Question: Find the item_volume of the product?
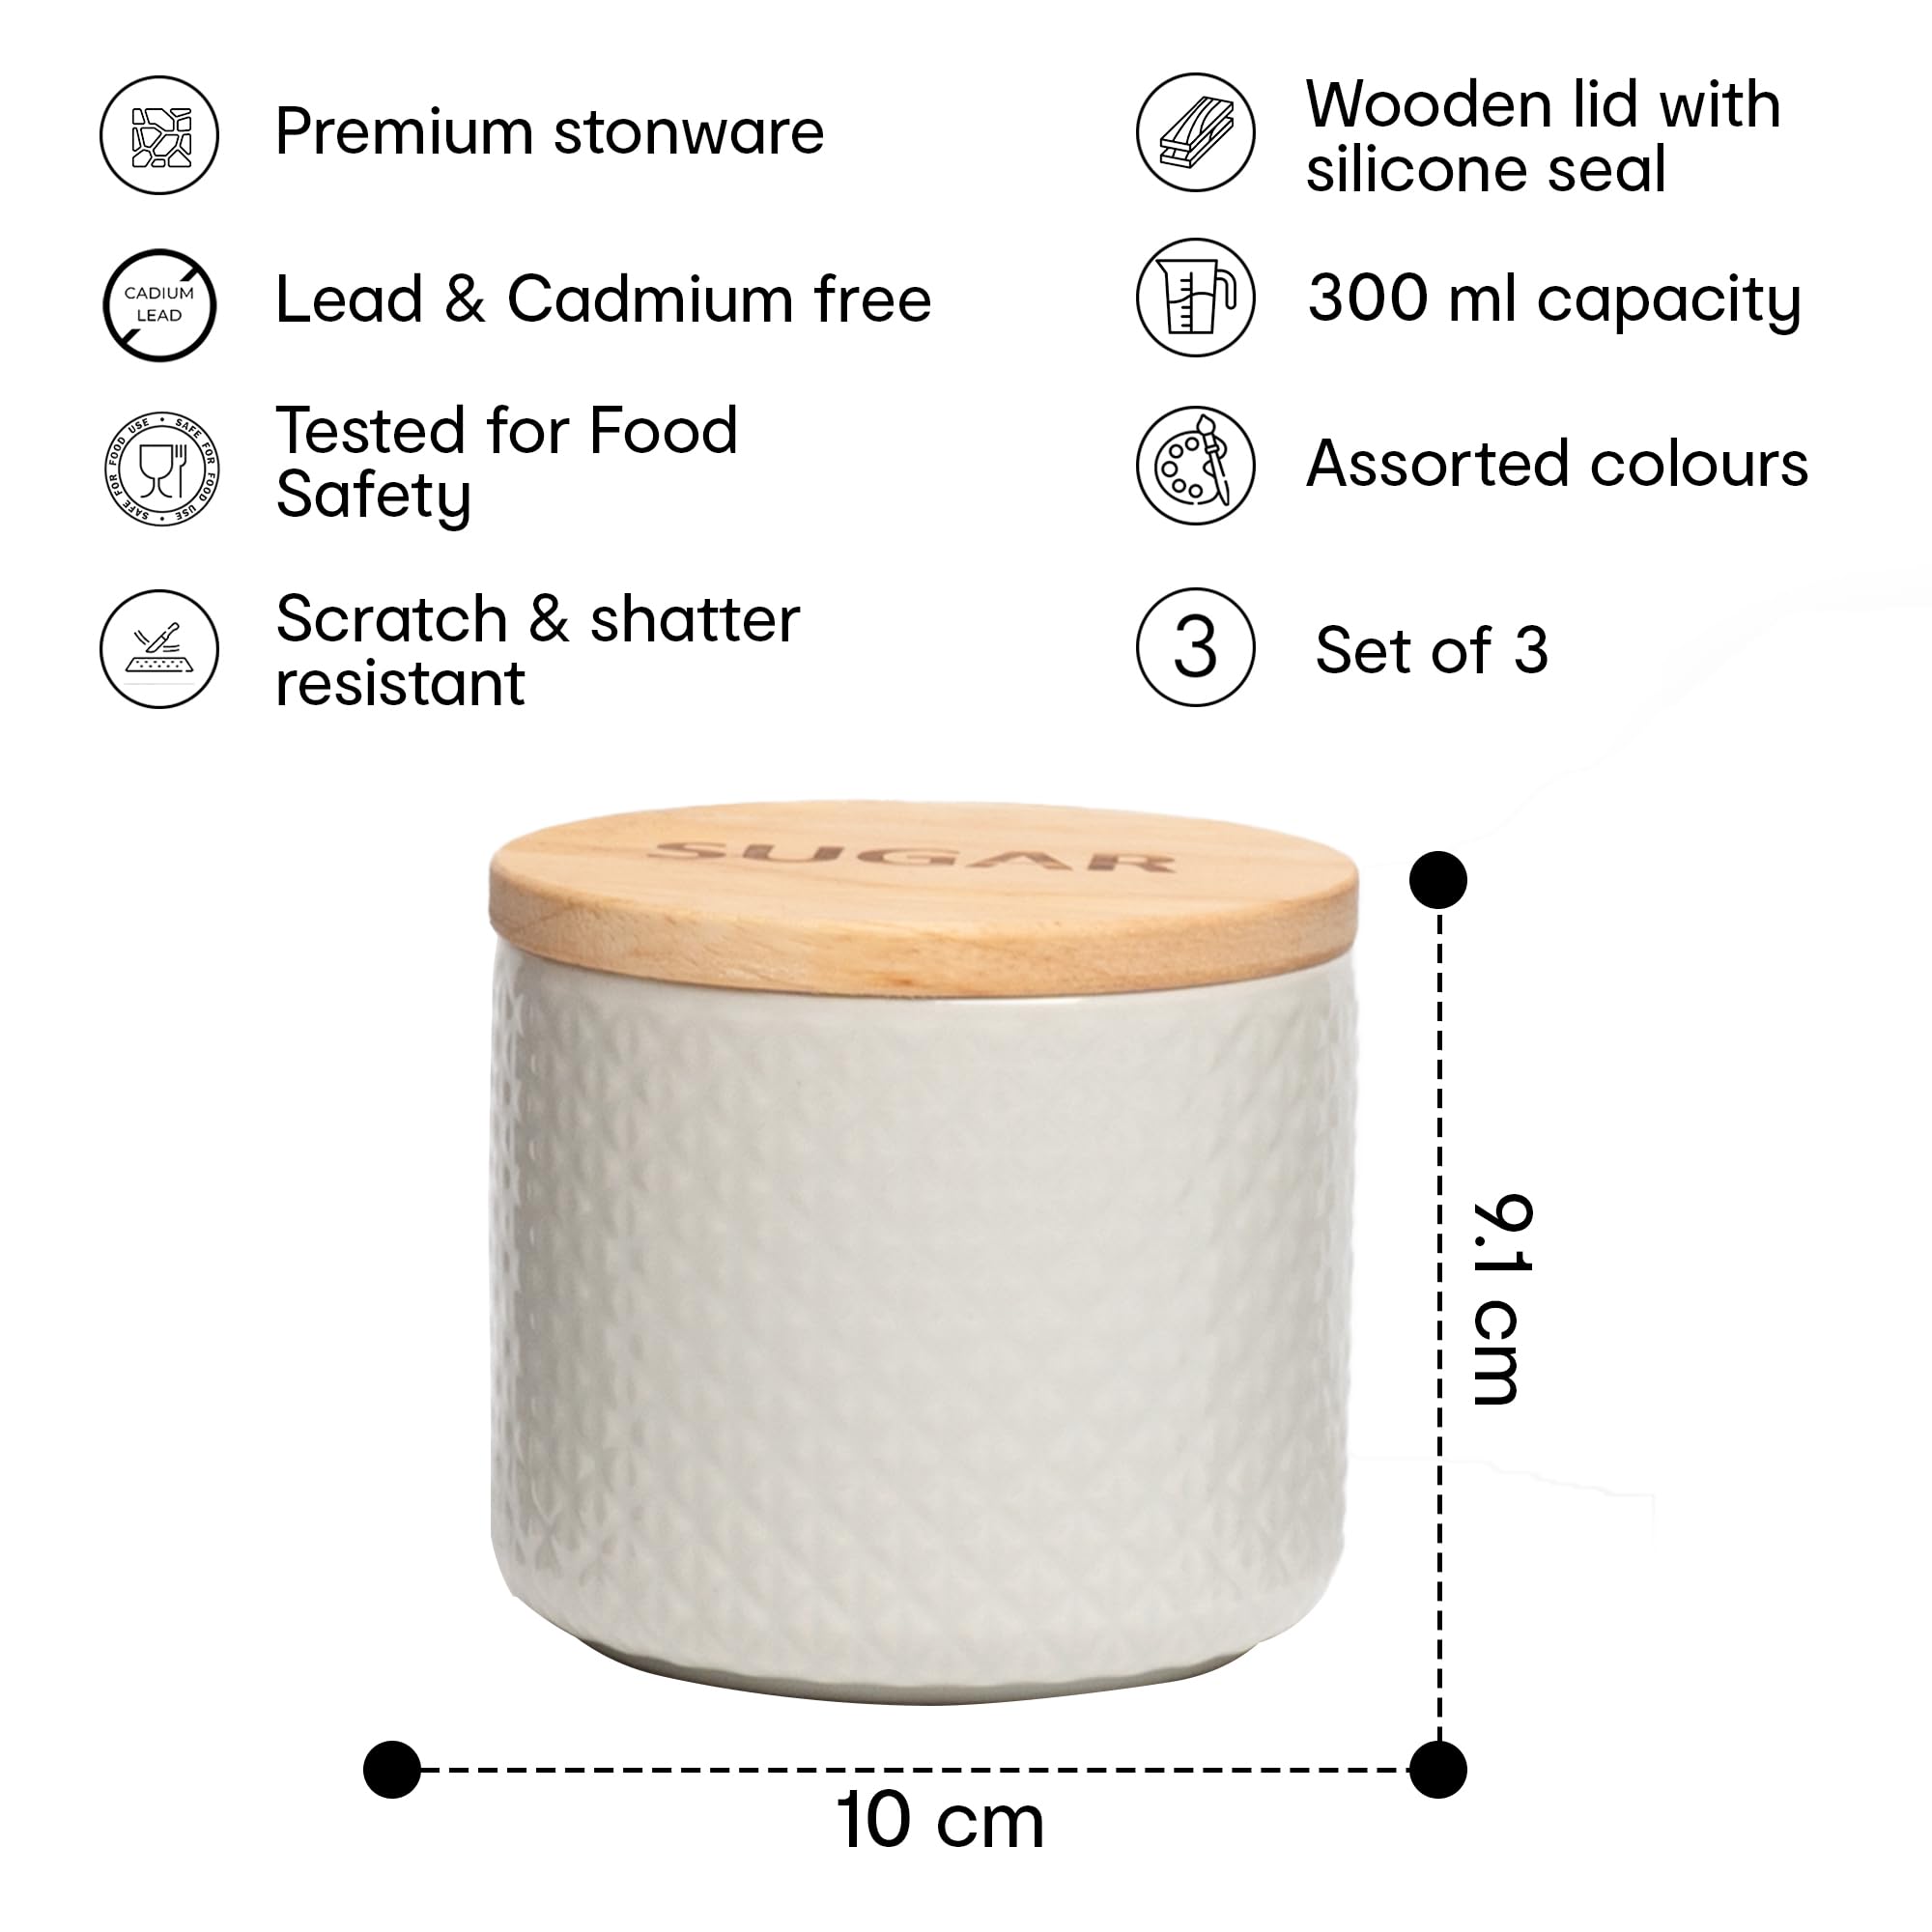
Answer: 300.0 millilitre